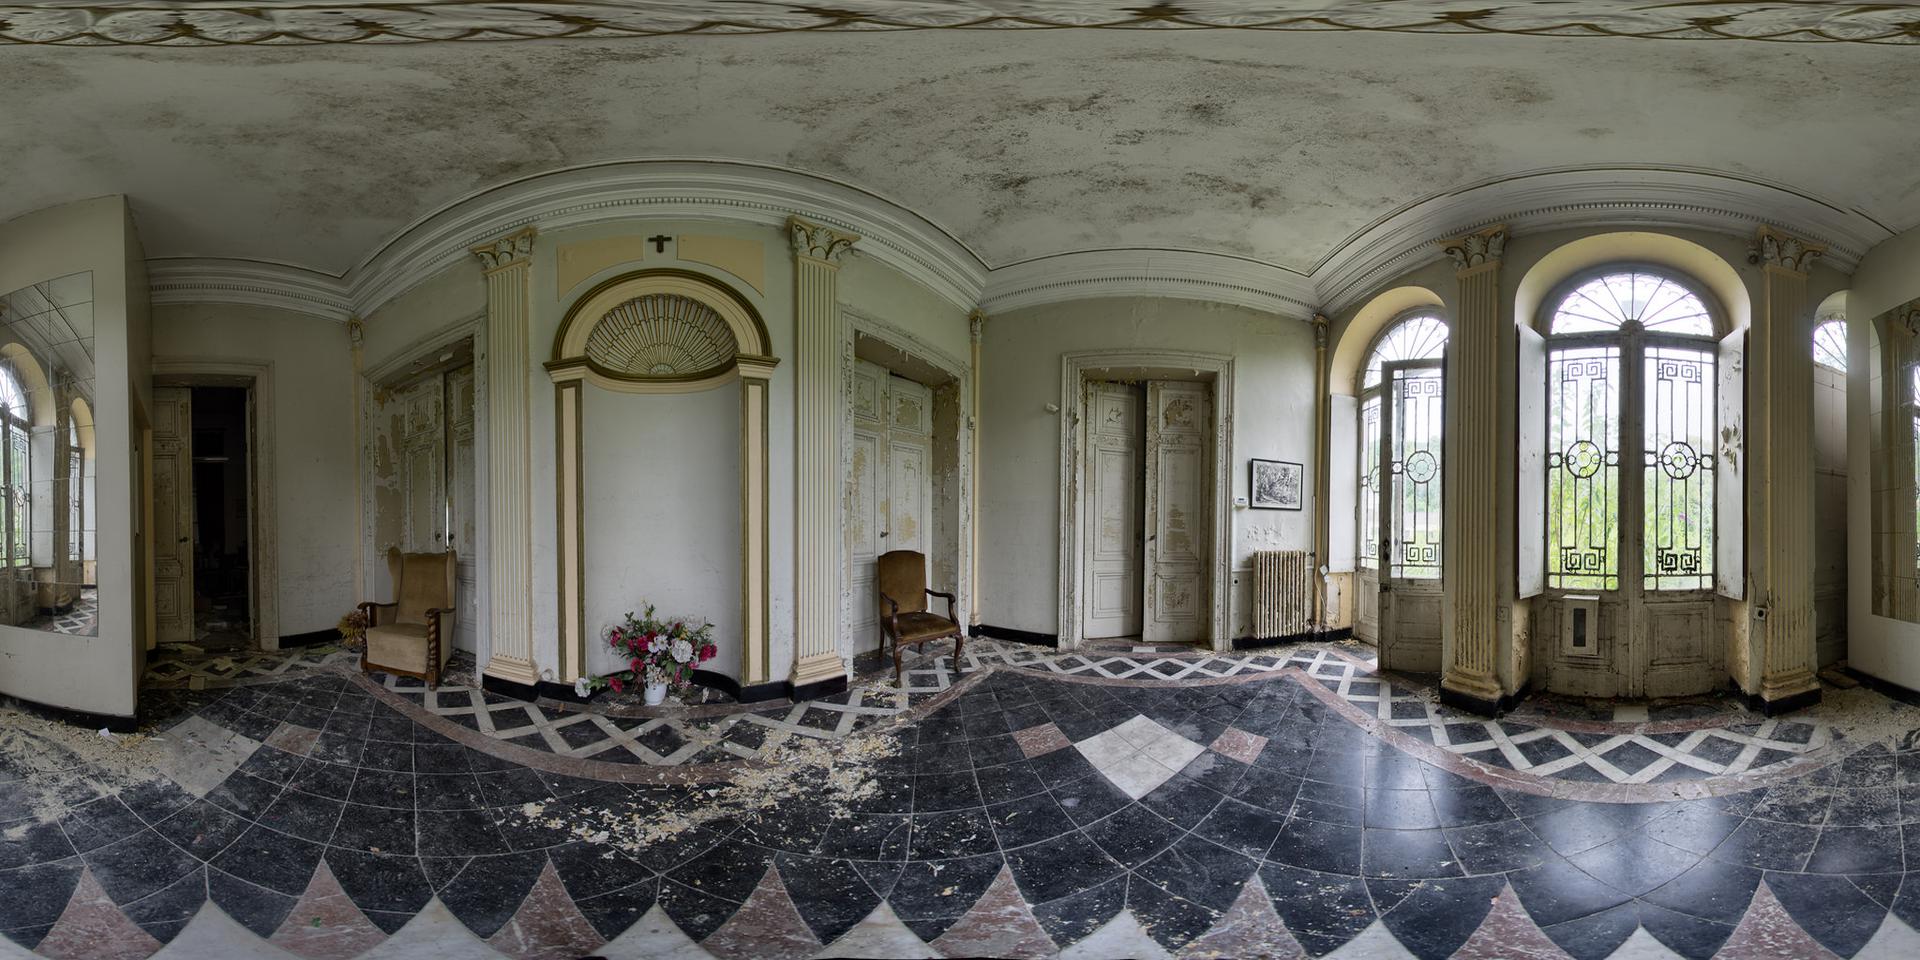
Referred object: the bouquet of flowers in a vase

Referred object: turn slightly left to find the armchair

Referred object: the wooden chair opposite the flower arrangement